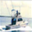
Label: ship